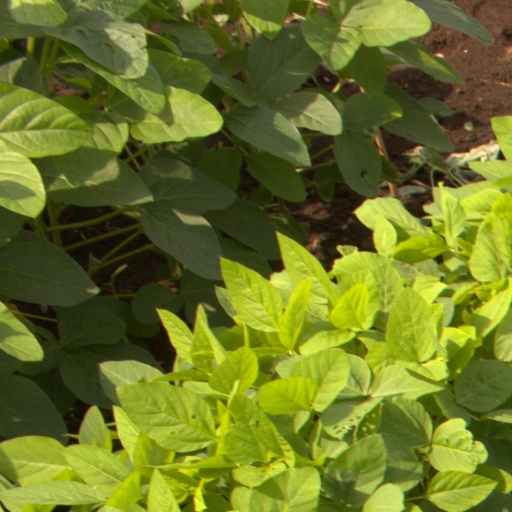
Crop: soybean